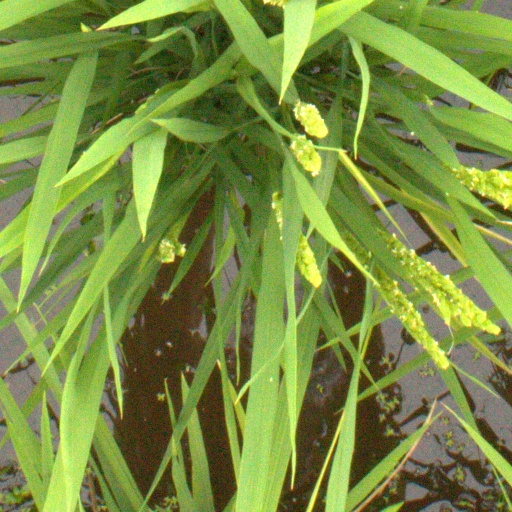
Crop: rice